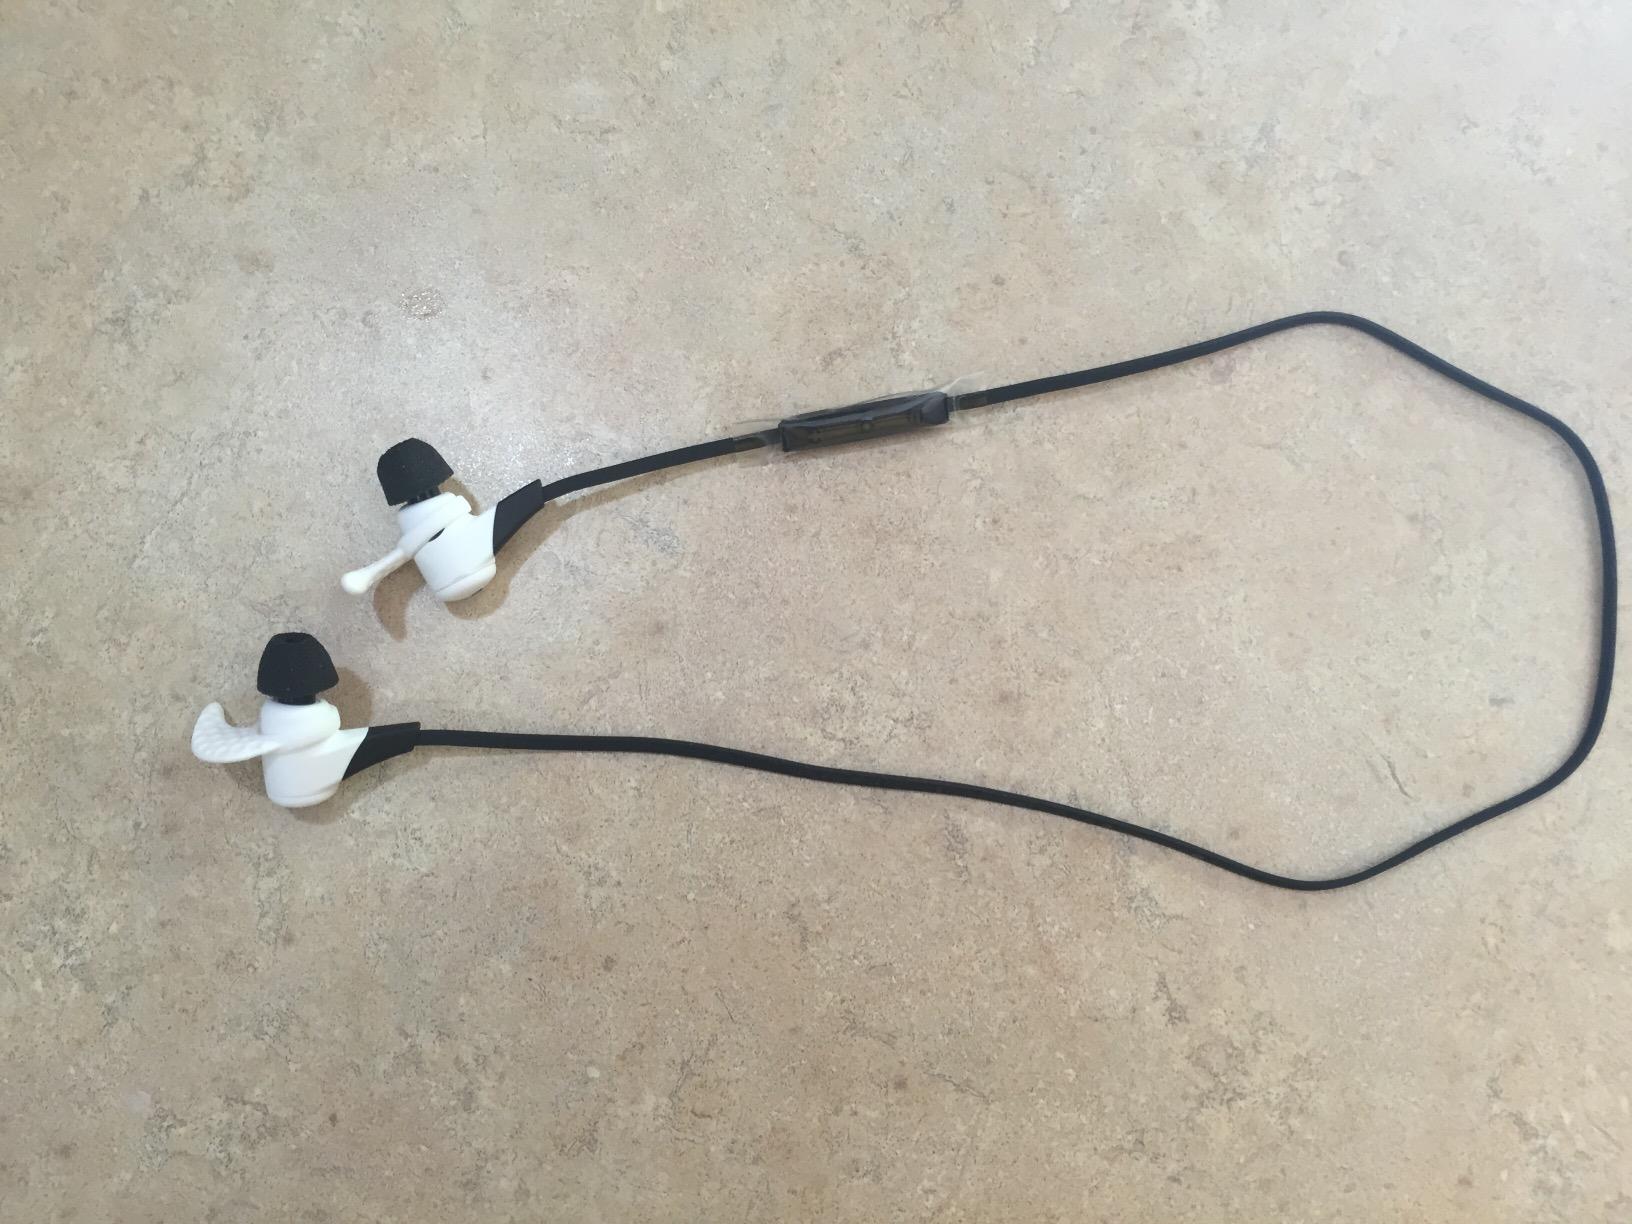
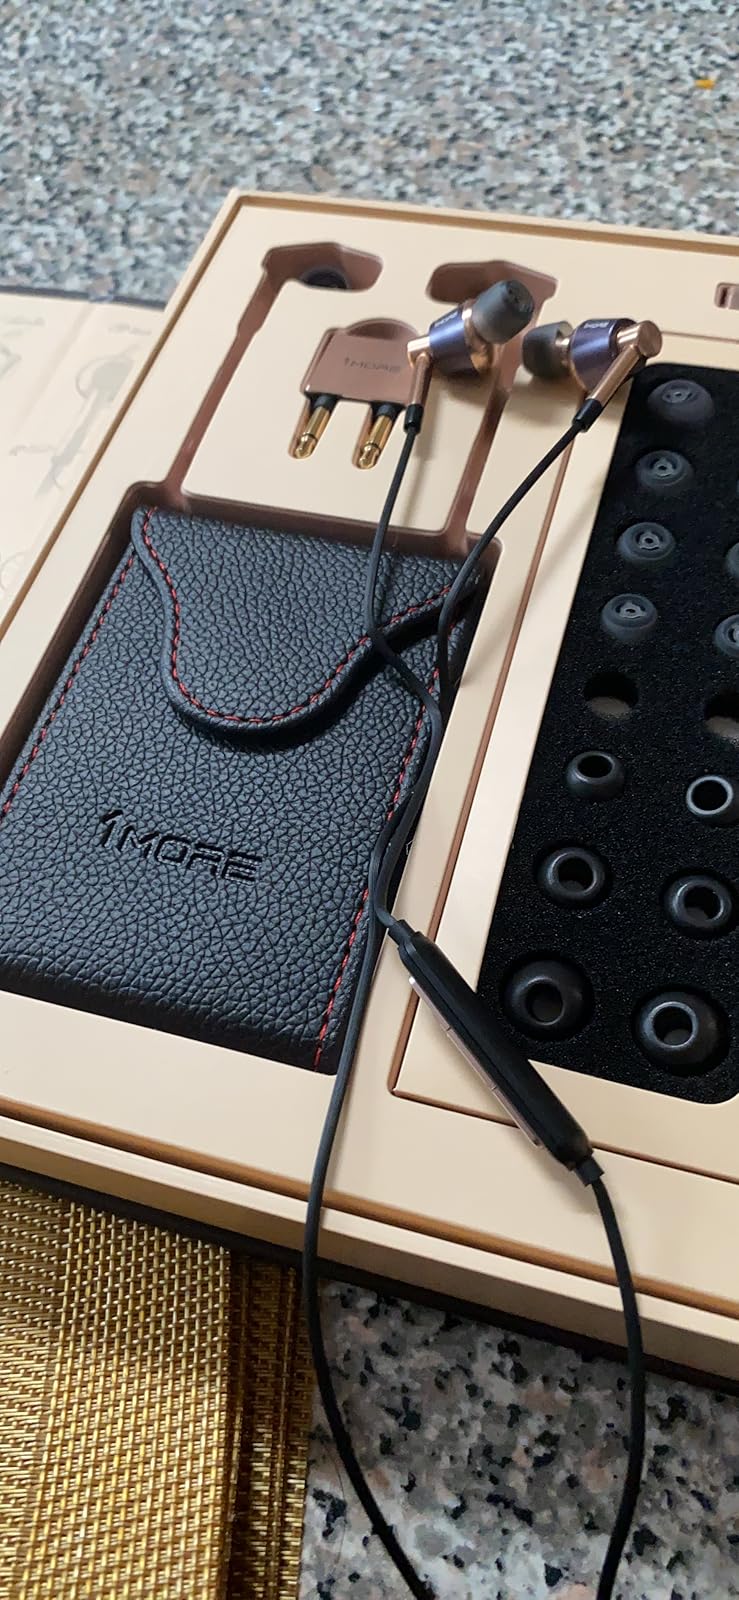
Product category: headphones
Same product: no